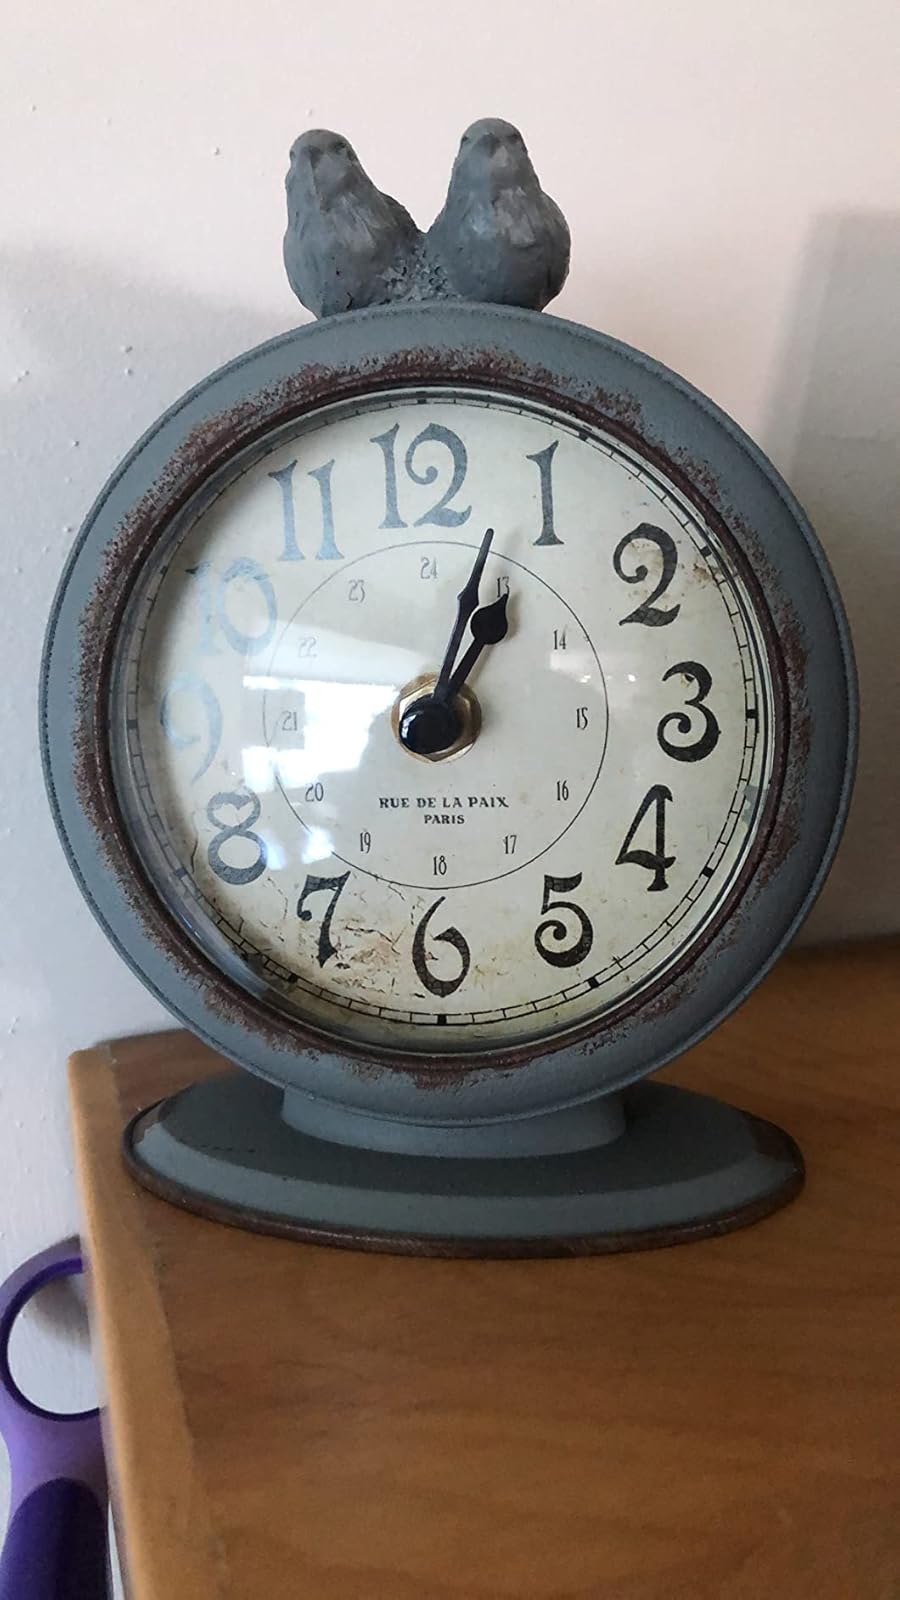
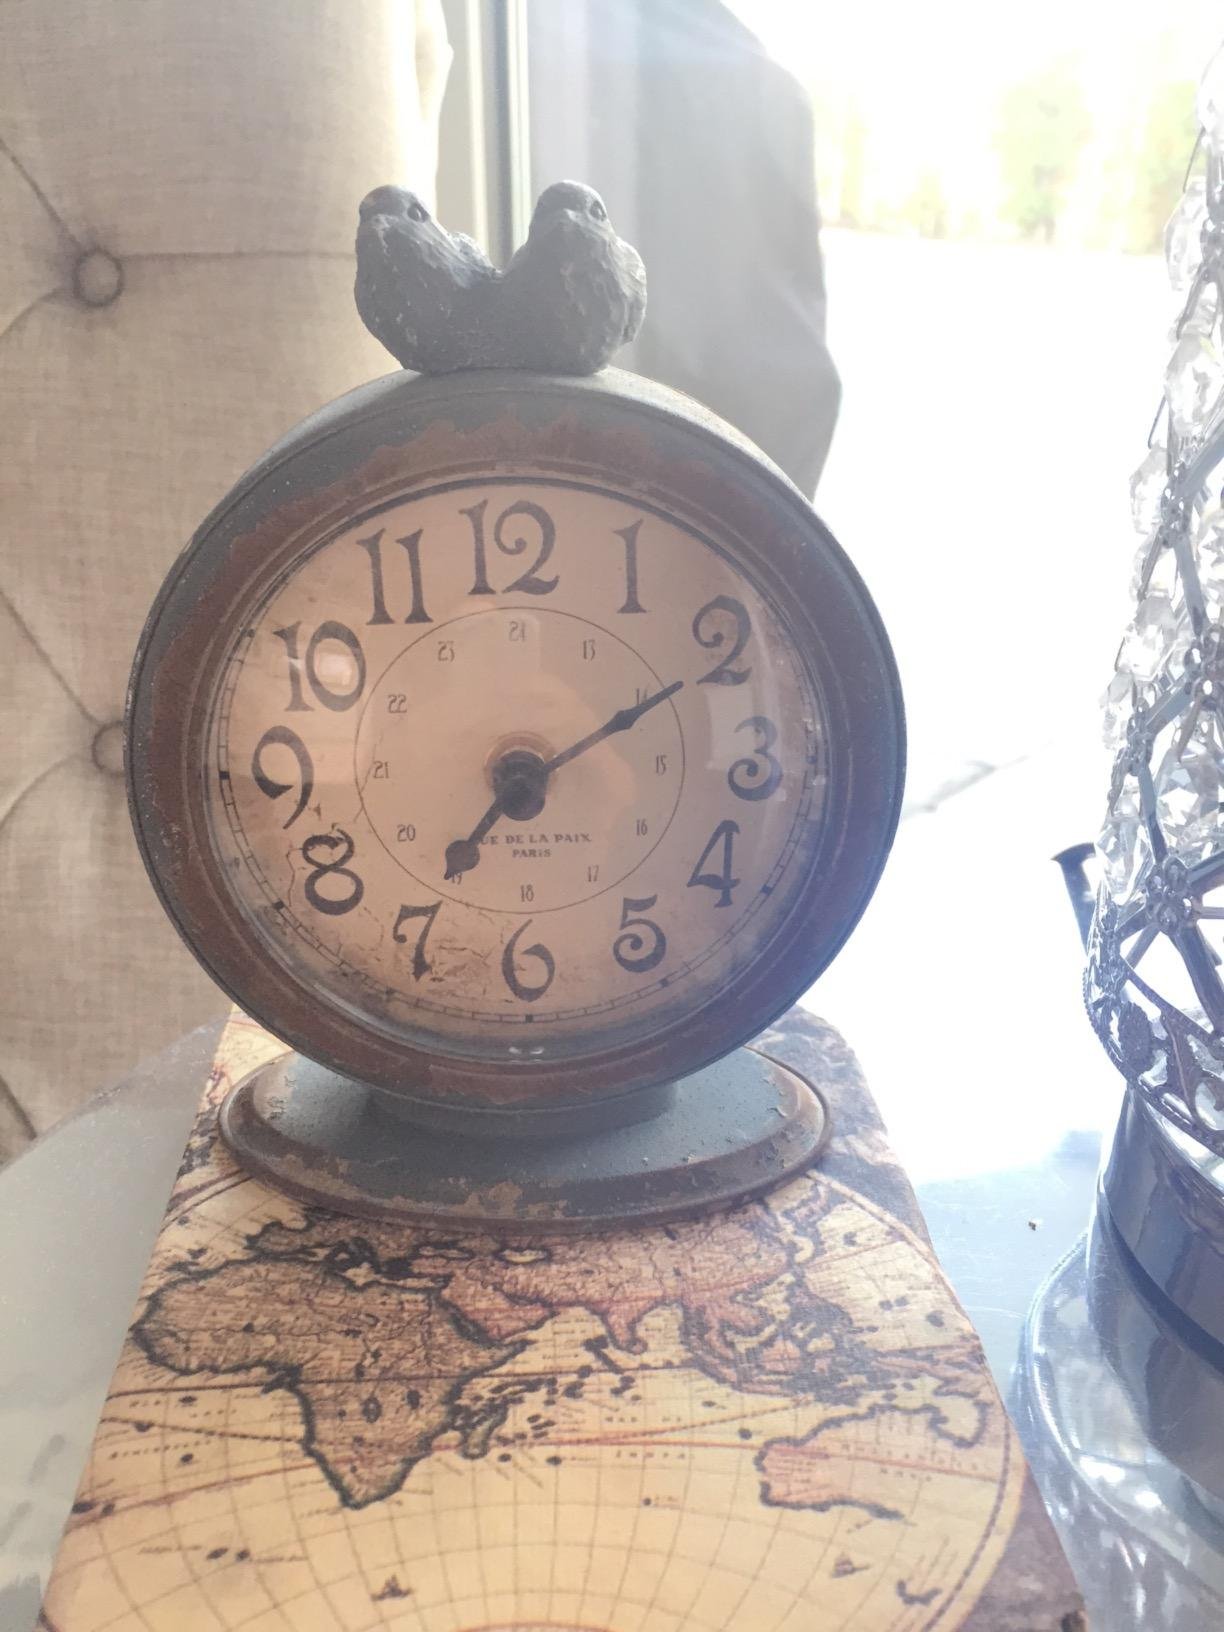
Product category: clock
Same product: yes